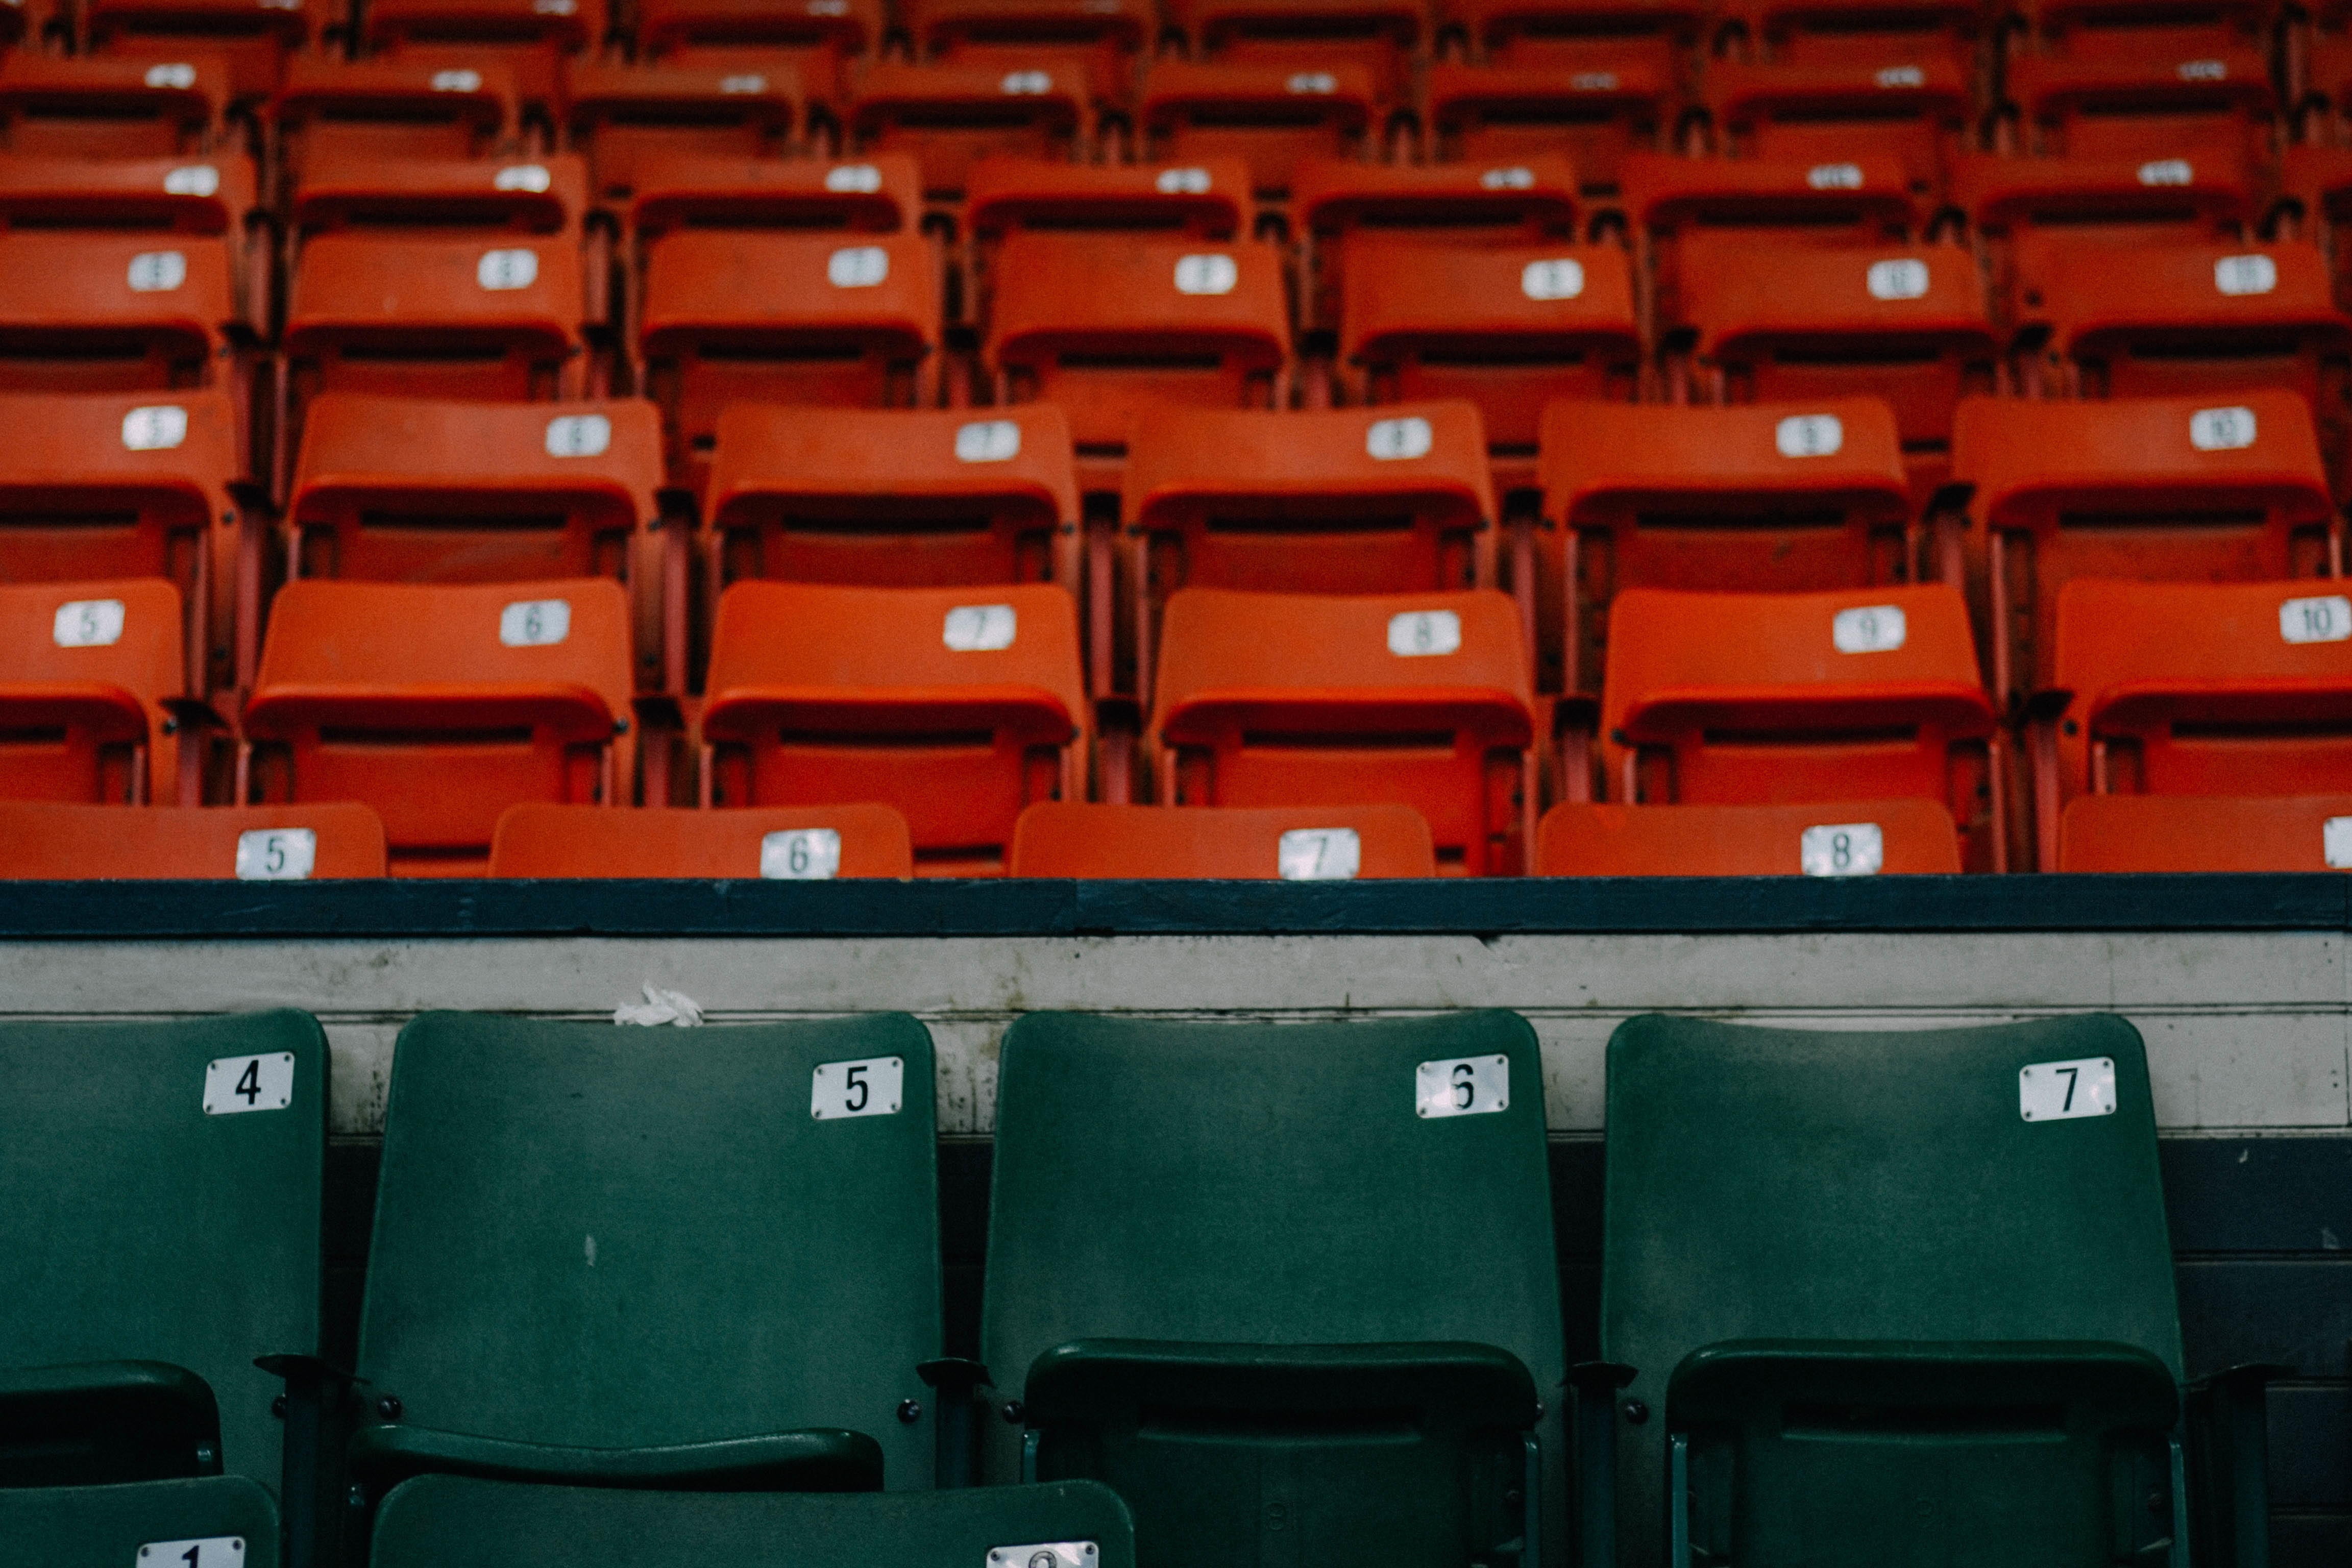
structure, auditorium, chair, seating, audience, empty, furniture, room, stadium, performance, theater, seats, event, entertainment, movie theater, sport venue